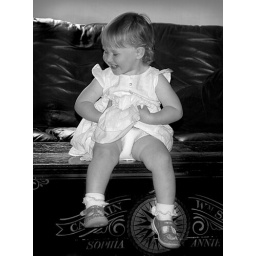
Cute Toddler in white dress 01